Alstom Aventra

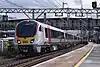
Greater Anglia Class 720 at Stratford in 2021

In August 2016 Greater Anglia was awarded the new East Anglia franchise, including an order with Bombardier for Class 720 units. 22 ten-car trains and 89 five-car trains were originally ordered (665 carriages). They replaced the Class 317, Class 321, Class 360 and Class 379s. Greater Anglia later amended the order with all to be built as five-car sets.